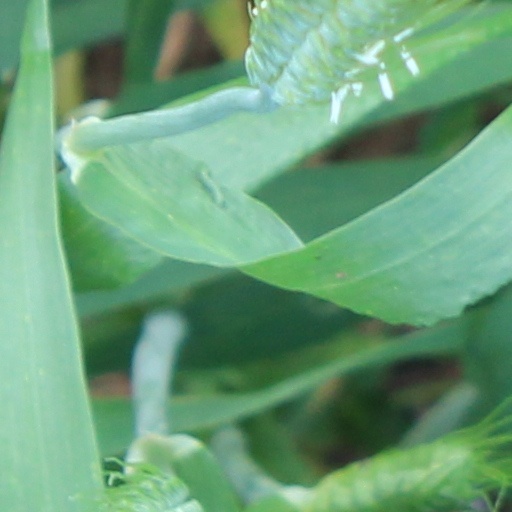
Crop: wheat